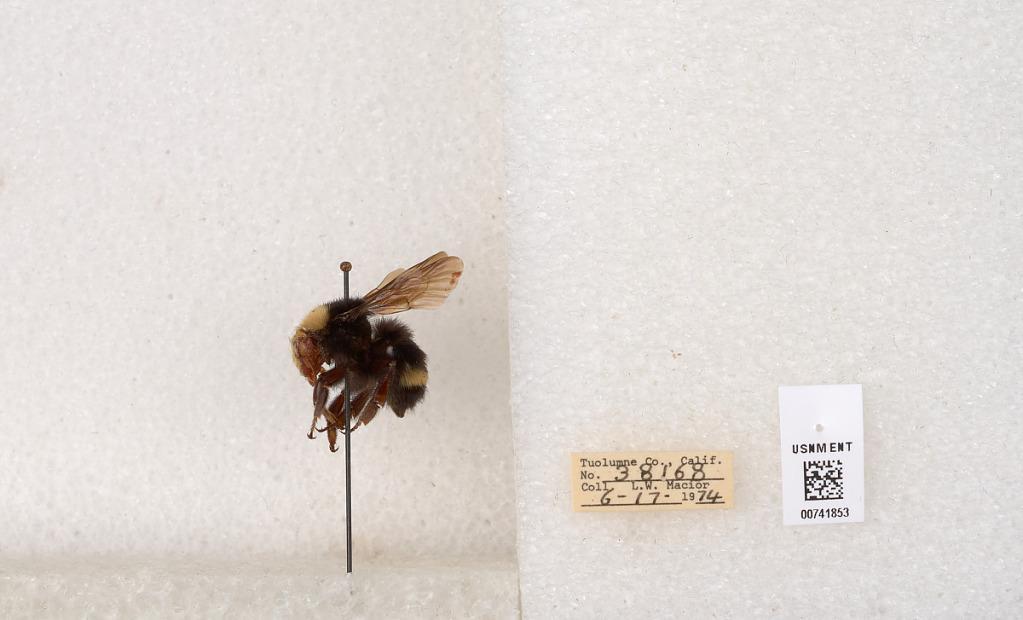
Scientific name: Bombus (Pyrobombus) vandykei (Frison)
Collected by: L. Macior
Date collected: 1974-6-17
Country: United States
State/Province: California
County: Tuolumne
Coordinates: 37.9712, -120.228